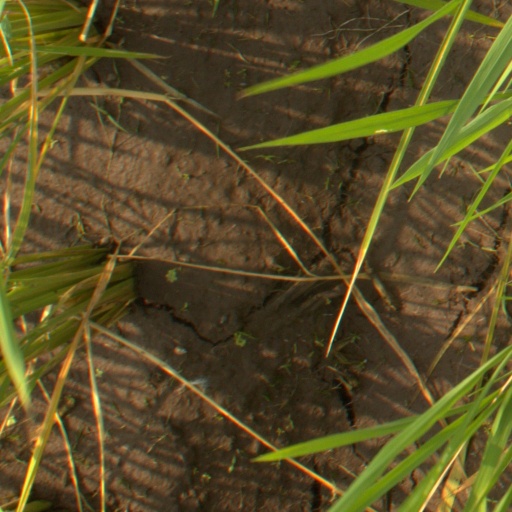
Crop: rice